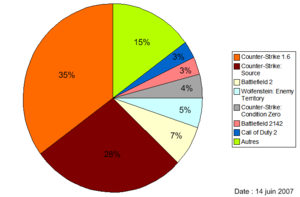
Counter-Strike, ou l'abréviation CS, est un jeu de tir à la première personne multijoueur en ligne basé sur le principe du jeu en équipe. C'est une modification complète du jeu Half-Life de Valve, réalisée par Minh Le et Jess Cliffe, dont la première version est sortie le 18 juin 1999. Le jeu fait s'affronter une équipe de terroristes et d'antiterroristes au cours de plusieurs manches. Les joueurs marquent des points en accomplissant les objectifs de la carte de jeu et en éliminant leurs adversaires, dans le but de faire gagner leur équipe.
Battlefield 2142, BF2142 ou plus rarement BTF2142, est un jeu vidéo de tir à la première personne en ligne basé sur le jeu d'équipe. Développé par DICE, le jeu est sorti le 18 octobre 2006 sur les plates-formes Microsoft Windows et a été porté sur Mac OS X un an plus tard.